Kidnapping and murder of Aldo Moro

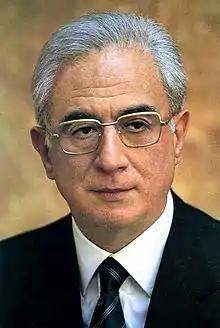
Francesco Cossiga, who led the crisis committees and was the president of the Italian republic between 1985 and 1992

The Red Brigades claimed responsibility for the attack in a phone call to ANSA. At 10:00, Pietro Ingrao, then-president of Italy's Chamber of Deputies, stopped the parliamentary session and announced that Moro had been kidnapped. In the election on the same day, the fourth Andreotti government received a large majority of votes, including those of his traditional enemies, notably the PCI. Before the kidnapping, the PCI were supposed to enter the government in a direct role but the emergency changed the situation, resulting in another cabinet under the firm control of the DC. The PCI secretary Enrico Berlinguer spoke of "an attempt to stop a positive political process", while Lucio Magri, representative of the Proletarian Unity Party, was concerned about the hypocrisy of passing laws limiting personal freedom as a reaction to the massacre, saying that "it would play into the hands of the strategy of subversion". He asked for introspection from the authorities and for a genuine willingness to tackle problems that, in his own words, "are at the basis of the economic and moral crisis".